Central Northern Railway

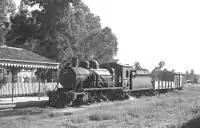
Steam locomotive at Santiago del Estero station, 1975

Branch from La Puerta to Alta Córdoba (120 km) was opened in 1931. During those years more than 112 km of tracks were built. The Argentine State Railway opened 1,027 km else, consisting on the following lines: Costado - General Pinedo (Chaco, 214 km), Joaquín V. González - Pichinal (Salta, 219 km), Milagro - Quines (San Luis, 139 km), Roque S. Peña - Campo del Cielo (Chaco, 100 km), Lorenzo Winter - Gral. Conesa (Río Negro, 108 km), Pedro Vargas - Malargüe (Mendoza, 186 km).